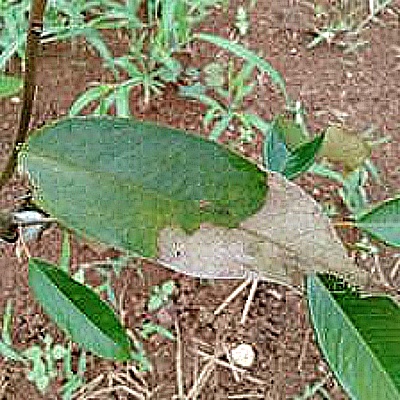
Label: Leaf_Blight